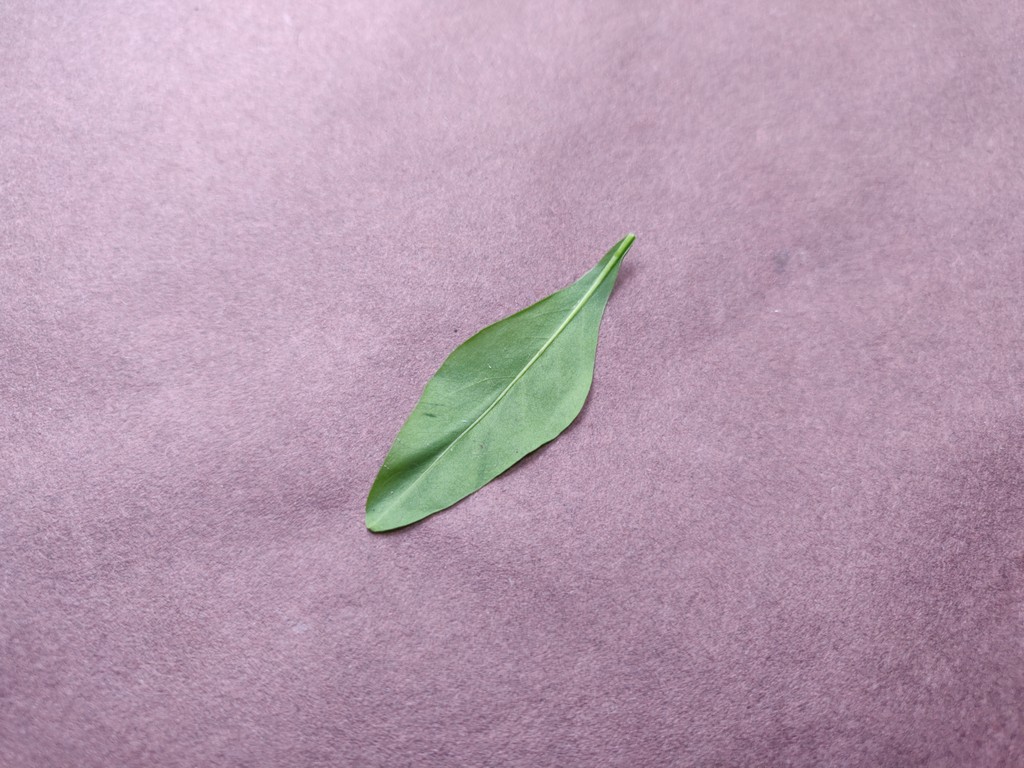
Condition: Healthy
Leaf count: single
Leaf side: back